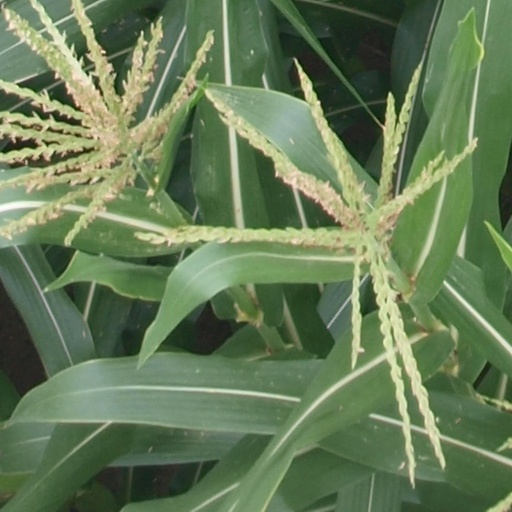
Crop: maize; corn